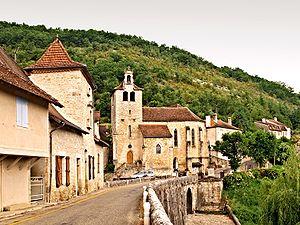
Larnagol (Lot) - L'église au bord de la D662
Larnagol est une commune française, située dans le département du Lot en région Occitanie.